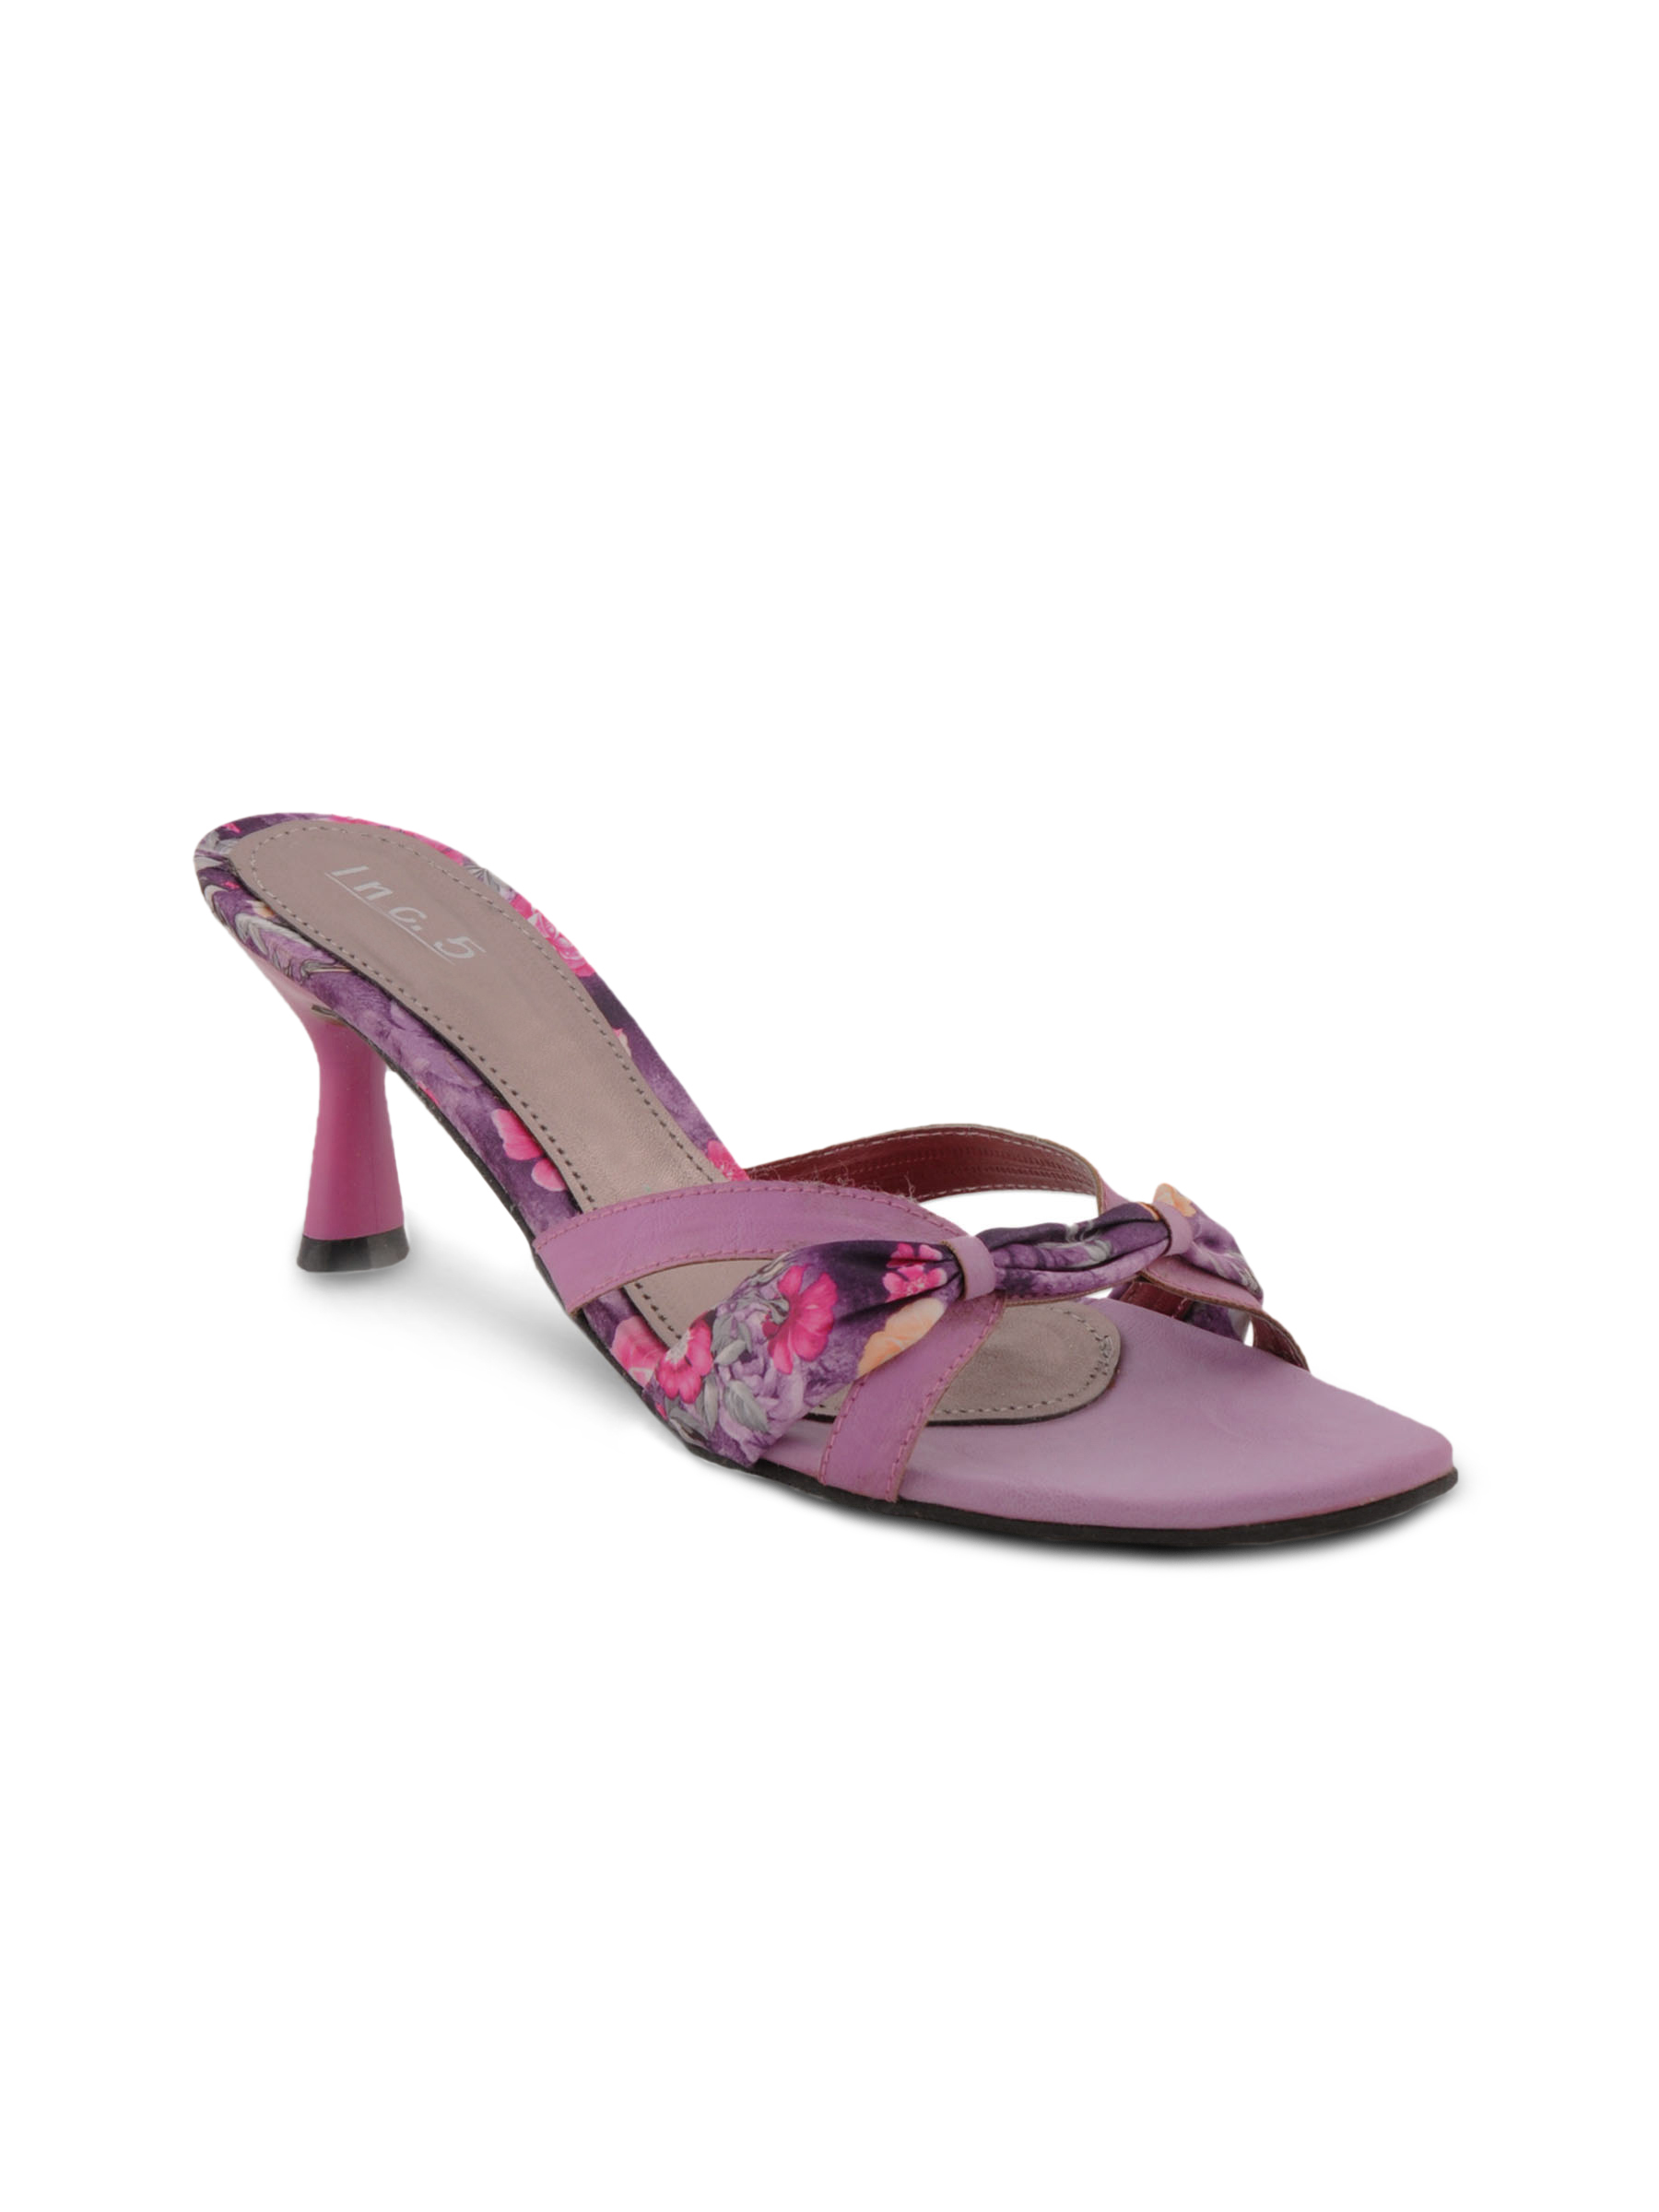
Inc.5 Women Pink Casual Heels
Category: Footwear / Shoes / Heels
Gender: Women
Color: Pink
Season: Winter 2012
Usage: Casual